Calvin Stengs

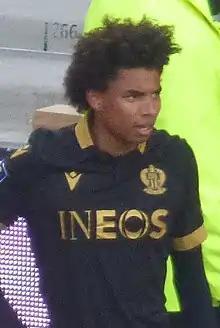
Stengs with Nice in 2022

On 14 July 2021, Stengs signed for Ligue 1 club Nice on a five-year contract for a transfer fee reported to be €10 million plus bonuses. On 28 August 2021, he made his debut for the club in a 4–0 league win over Bordeaux. He came on as a 36th-minute substitute for injured compatriot Justin Kluivert. On 25 September, he scored his first goal in a 3–0 win over bottom of the league Saint-Étienne.